Gavin Floyd

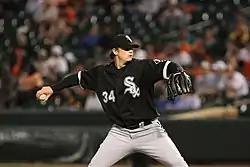
Floyd in 2008

On December 6, 2006, Floyd was traded with Gio González to the Chicago White Sox for Freddy García. Floyd was expected to be handed the spot vacated by Garcia. However, since he pitched poorly during spring training, Floyd lost the spot and was optioned to Triple-A Charlotte.